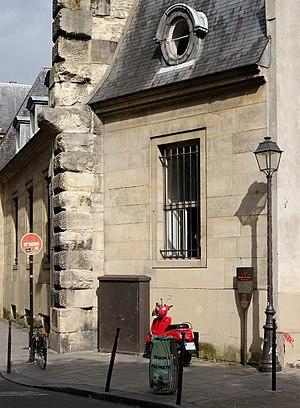
Rue Malher (n°22
La prison de La Force est un hôtel particulier qui fut transformé en maison de détention et servit de prison pour la ville de Paris entre 1780 et 1845.
La rue Malher est une courte voie située dans le 4ᵉ arrondissement de Paris, dans le Marais.
Les panneaux « Histoire de Paris » sont des panneaux d'information installés dans les rues de Paris devant certains des monuments parisiens.